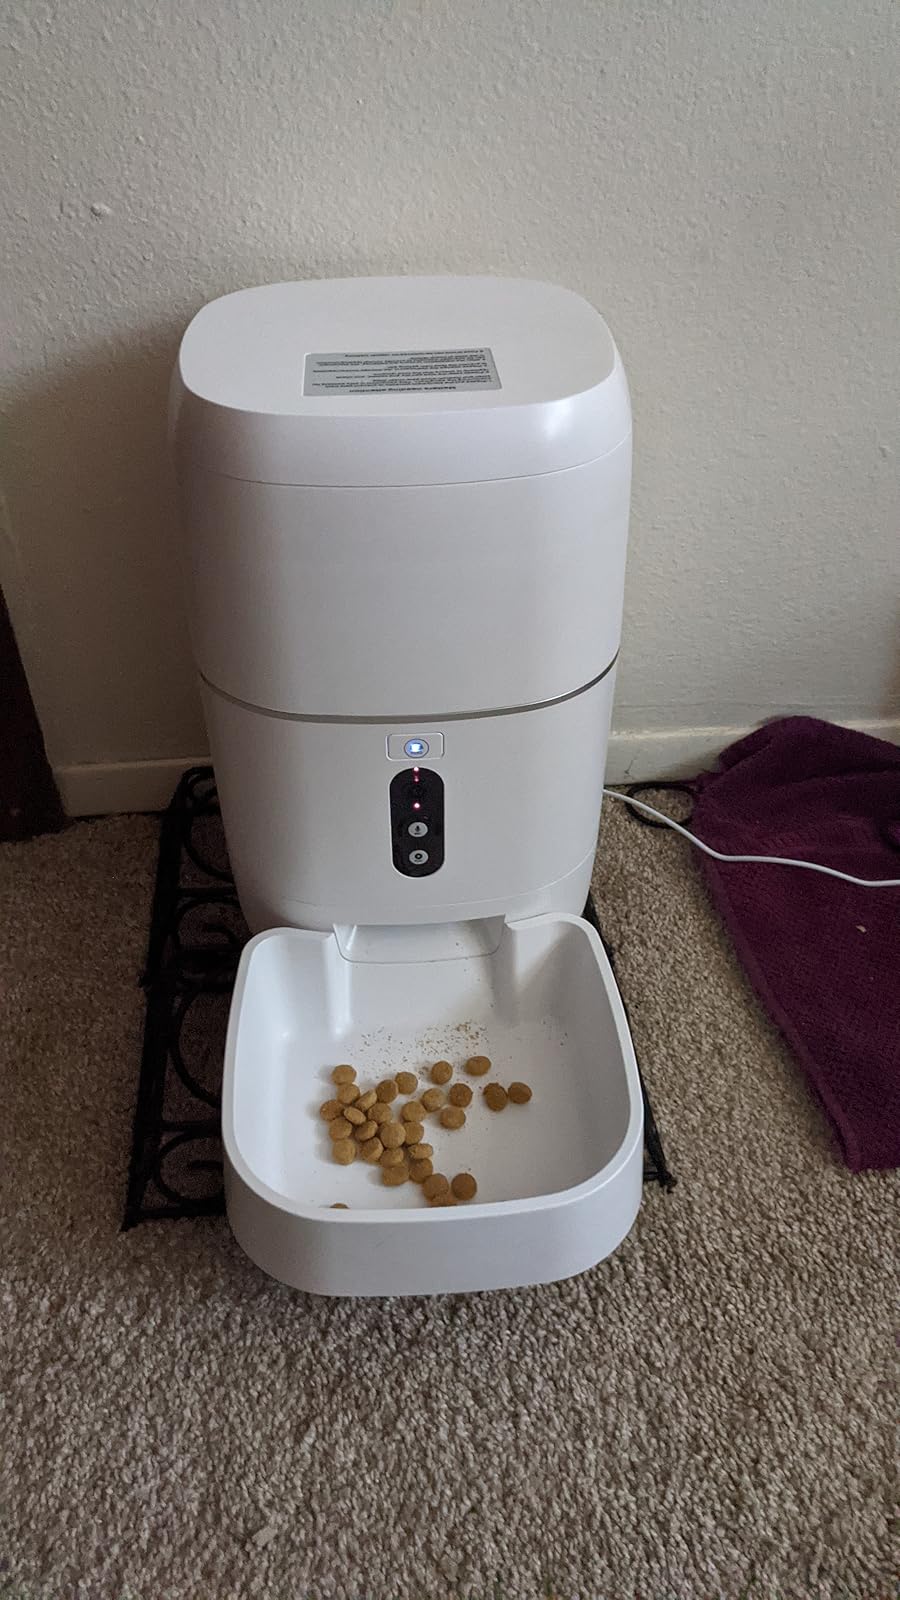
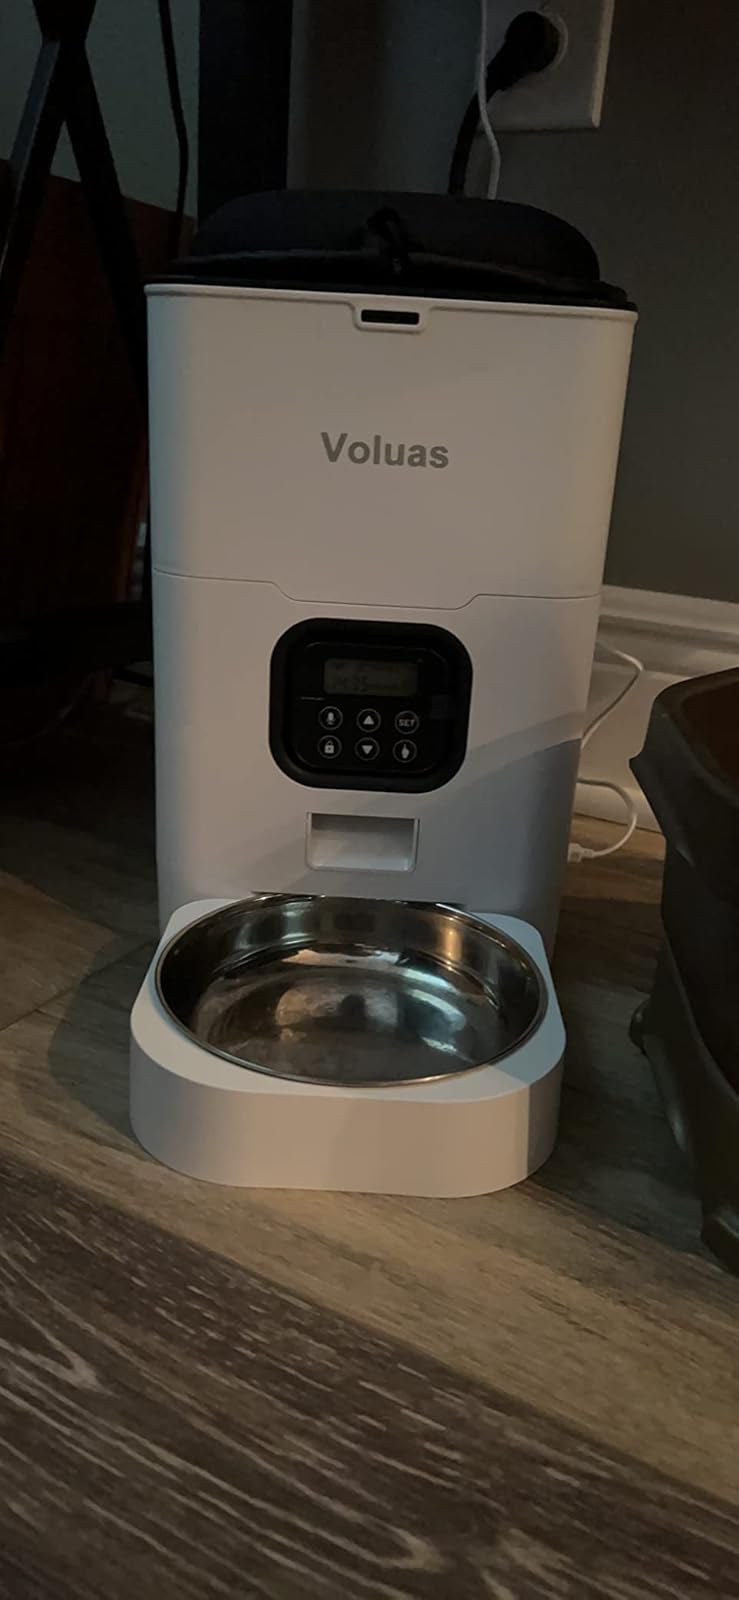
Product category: items_feeder
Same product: no